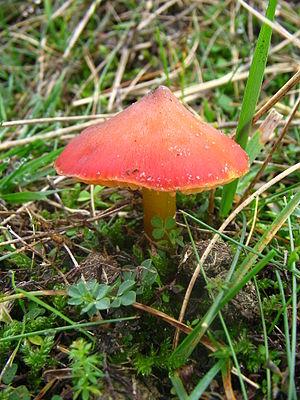
L’Hygrocybe est un genre de champignons de la famille des Hygrophoracées.
L'ordre des Agaricales ou clade des euagarics est un ordre de champignons qui présente principalement des chapeaux à lamelles. Toutefois la phylogénétique a maintenant introduit dans cet ordre certain Incertae sedis, des champignons inclassables par leur formes inachevées qui ne permettait pas à la classification linéenne de les classer avec certitude.
Le clade hygrophoroïde est une nouvelle division phylogénétique des Agaricales, proposée en 2006, et y constituant le troisième des six clades des Agaricales.